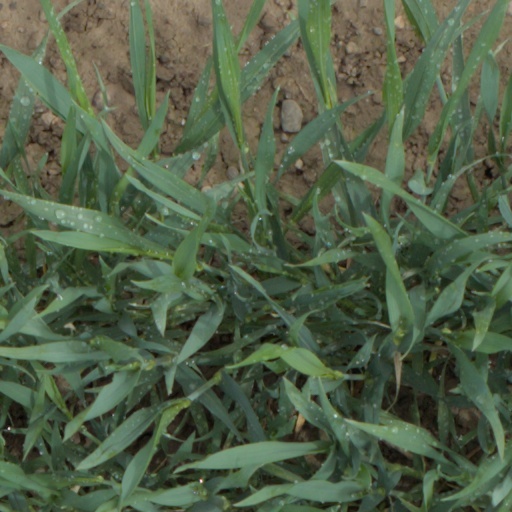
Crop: wheat